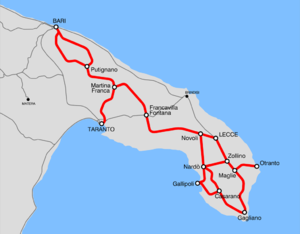
Chemins de fer du Sud-Est, abrégé en FSE est une société à responsabilité limitée opérant dans le secteur du transport ferroviaire et automobile, dont le seul actionnaire est le groupe étatique italien Chemins de fer de l'état italien.
La gare de Bari-Centrale est une gare ferroviaire italienne, située piazza Aldo Moro au centre de la ville de Bari, capitale de la province de Bari et chef-lieu de la région des Pouilles.